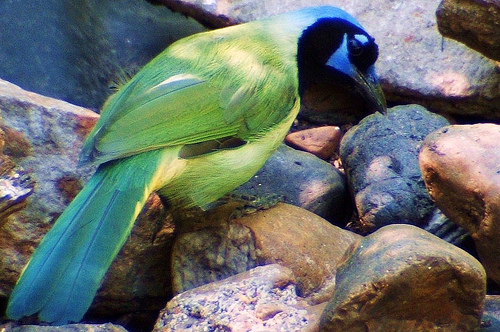
this is a colorful bird with black beak and throat, blue crown, green wings and brown tarsus and feet.
a medium sized bird with a multicolored tail and a blue crownbeautiful, tropical looking bird with shades of green on its body, black around the eyes to the throat and blue retrices, eyebrow spot, crown and cheek patch.
a bird with a medium pointed bill blue cheek blue crown and green wings.
blue and black headed bird with green back and yellow body.
the bird is mainly blue and green with a dark colored bean and blue eyes.
this is a colorful green bird with a blue tail and a blue and black head.
this particular bird has a belly that is green and yellow with green and blue wings
this bird has a blue crown with green secondaries and black throat.
a medium size bird with a blue-green tail with green wings and a green belly.
Species: Green Jay